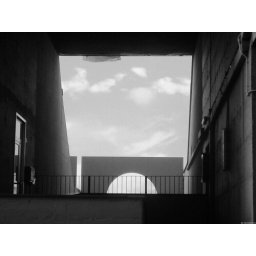
A detail of the council houses complex &amp;quot;Lavatrici&amp;quot;, in Pegli, Genoa, Italy. 2007. Black and white version.